List of number-one songs of 2008 (Mexico)

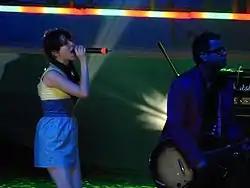
"Cada Que..." by Mexican pop band Belanova (pictured) was the best-performing song of the year.

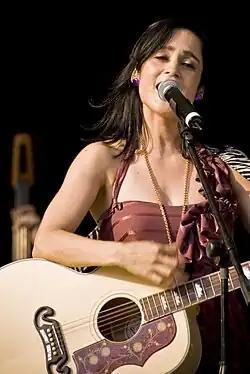
"El presente" by Mexican-American singer-songwriter Julieta Venegas (pictured) topped the General chart for 11 weeks.

In 2008, nine songs reached number one on the General chart; all of these songs were entirely in Spanish. Eight acts achieved their first General number-one song in Mexico: Belanova, Juanes, Julieta Venegas, Ha*Ash, Reik, Luis Fonsi, La Oreja de Van Gogh and Banda El Recodo.